Title Bout Championship Boxing

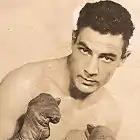
Old Time Prize Fighter

"There really wasn't a decent representation of our favourite sport, pro boxing," Jim Trunzo recalls of the decision he and his brother made in the late 1970s to create a game in which players flipped cards to simulate a fight, rather than use the dice or spinners that were prevalent in sports simulations of that era.